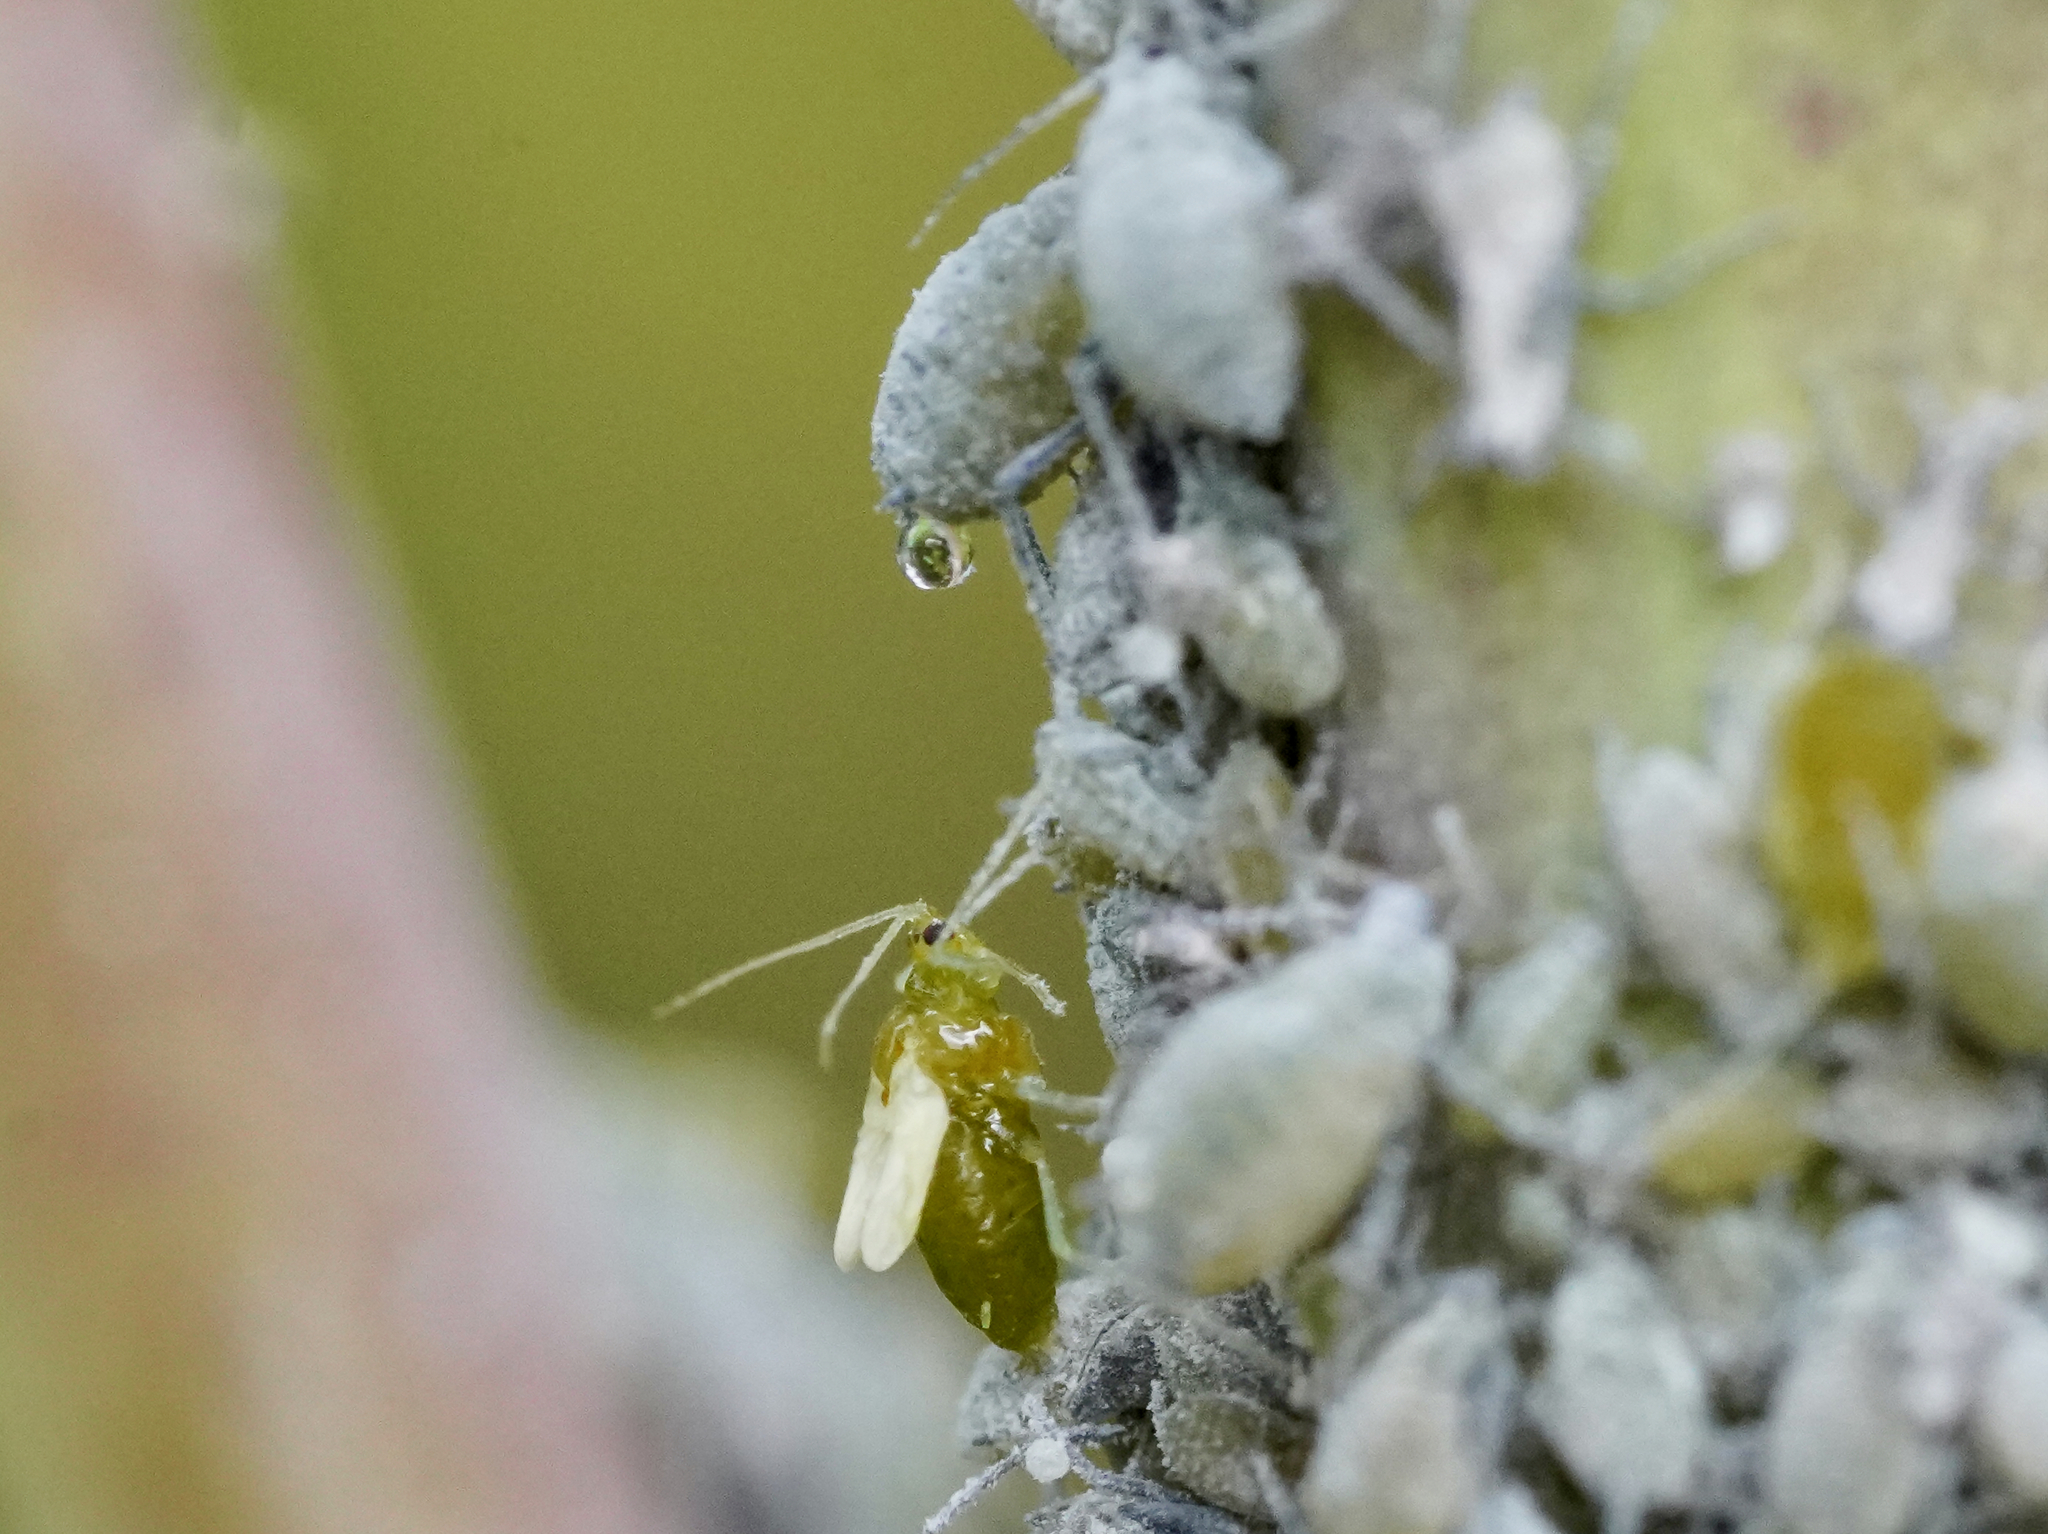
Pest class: cabbage_aphid